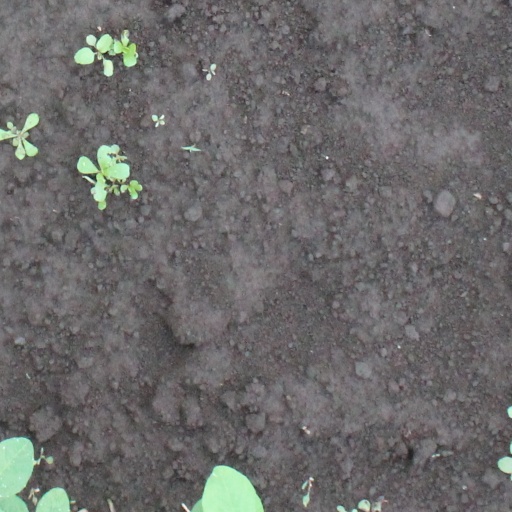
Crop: soybean